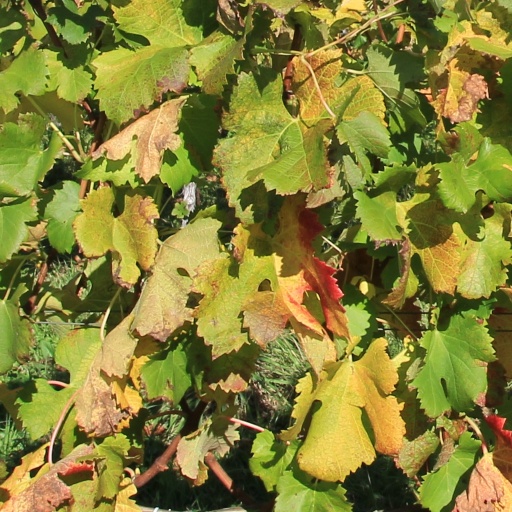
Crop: grape